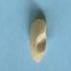
Maize quality: Good